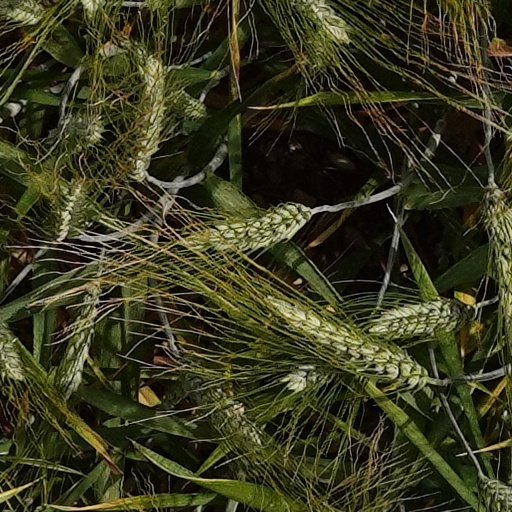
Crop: wheat